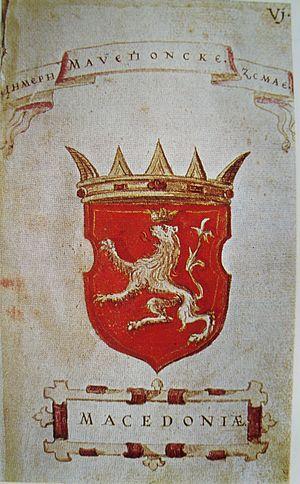
Armes de la Macédoine. Македонски: Грб на Македонија од 1559.
L'histoire de la Macédoine du Nord, petit État du sud des Balkans, commence, au sens strict, lors de son indépendance vis-à-vis de la République fédérative socialiste de Yougoslavie en 1991. Dans un sens plus large, l'histoire de la « Macédoine », dont traite le présent article, concerne un ensemble géographique et historique bien plus vaste, habité par de nombreux peuples au cours du temps. Le territoire ainsi désigné a maintes fois changé de forme et fut inclus dans divers États successifs. La république actuelle n'occupe que le tiers du royaume antique. Elle regroupe la majorité des Slaves macédoniens, parlant une langue slave, également présente en Bulgarie du sud-ouest et en Grèce du nord, et linguistiquement proche du bulgare. La République de Macédoine du Nord abrite aussi des minorités albanaises, valaques et tsiganes.
L'emblème de la république de Macédoine du Nord fut approuvé le 27 juillet 1946 par l'Assemblée de la république populaire de Macédoine, et modifiées en novembre 2009.